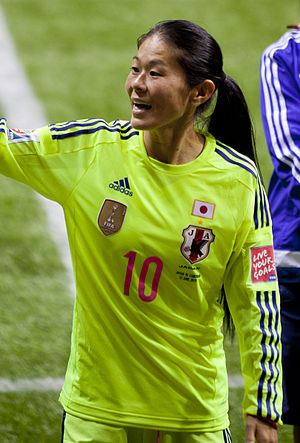
Homare Sawa
Sawa ved VM i fodbold 2015
Homare Sawa er en tidligere japansk professionel fodboldspiller. Hun var anfører for Japans kvindefodboldlandshold, som vandt VM i fodbold for kvinder 2011 og førte holdet til sølvmedalje ved sommer-OL 2012. I 2012 blev hun valgt til FIFA Årets bedste kvindelige fodboldspiller 2011. Hun har blandt andet spillet for Atlanta Beat i Women's United Soccer Association, NTV Beleza, Washington Freedom i Women's Professional Soccer, og INAC Kobe Leonessa i Nadeshiko League Division 1.